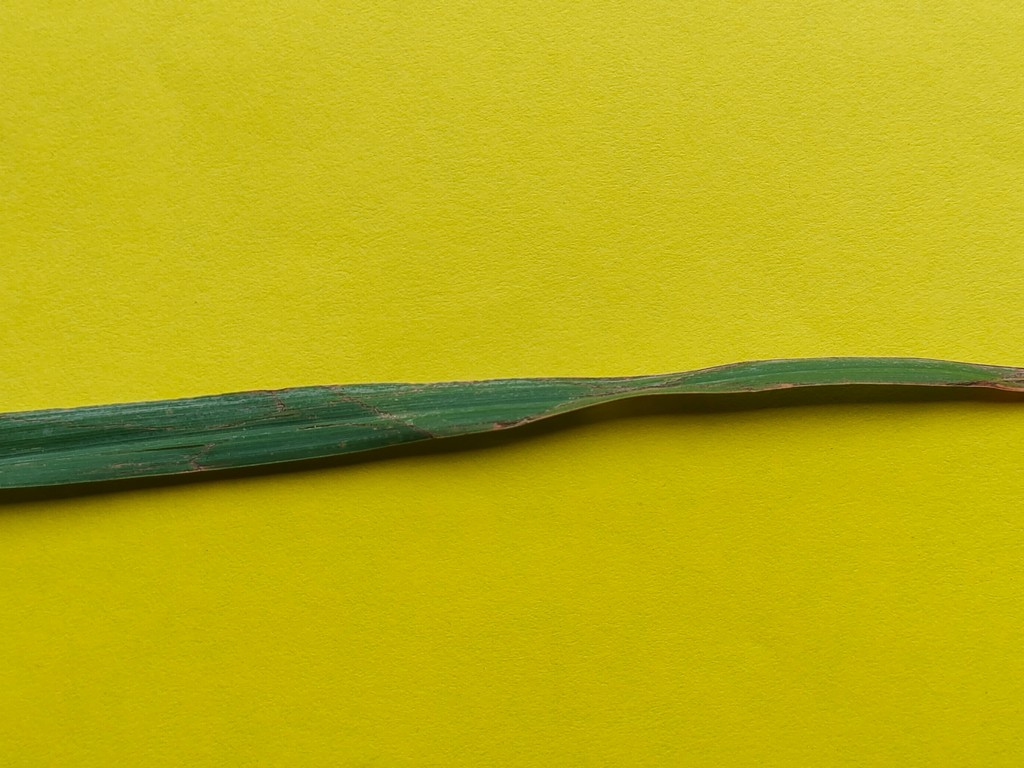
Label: Unhealthy